1995 Kerinci earthquake

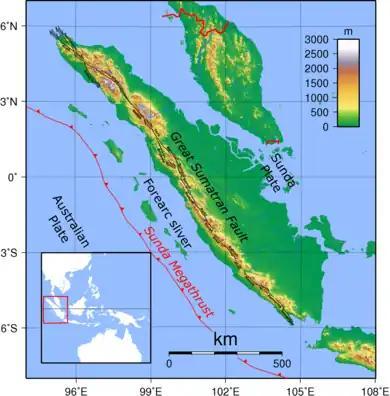
Map of the Great Sumatran fault with labelled segments

The 1995 Kerinci earthquake struck near Sungai Penuh in Jambi Province on the island of Sumatra, Indonesia. It earthquake occurred at 01:18 WIB local time on October 7. The earthquake measured 6.7 on the moment magnitude scale, and 6.9–7.0 on the surface-wave magnitude scale. Between 84 and possibly even 100 people were killed in the earthquake. An extimated 4,000 buildings collapsed or were seriously damaged while a further 5,000 suffered some damage.